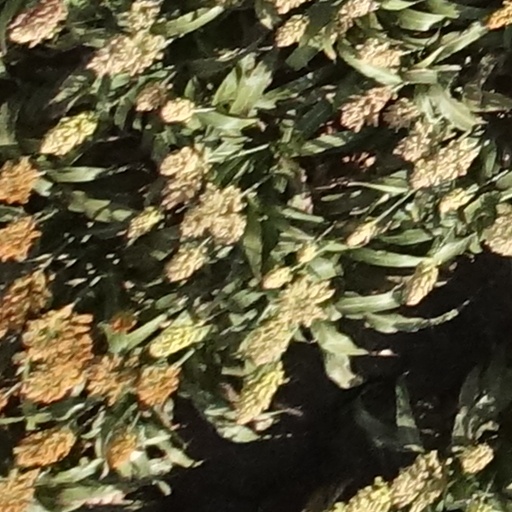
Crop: sorghum